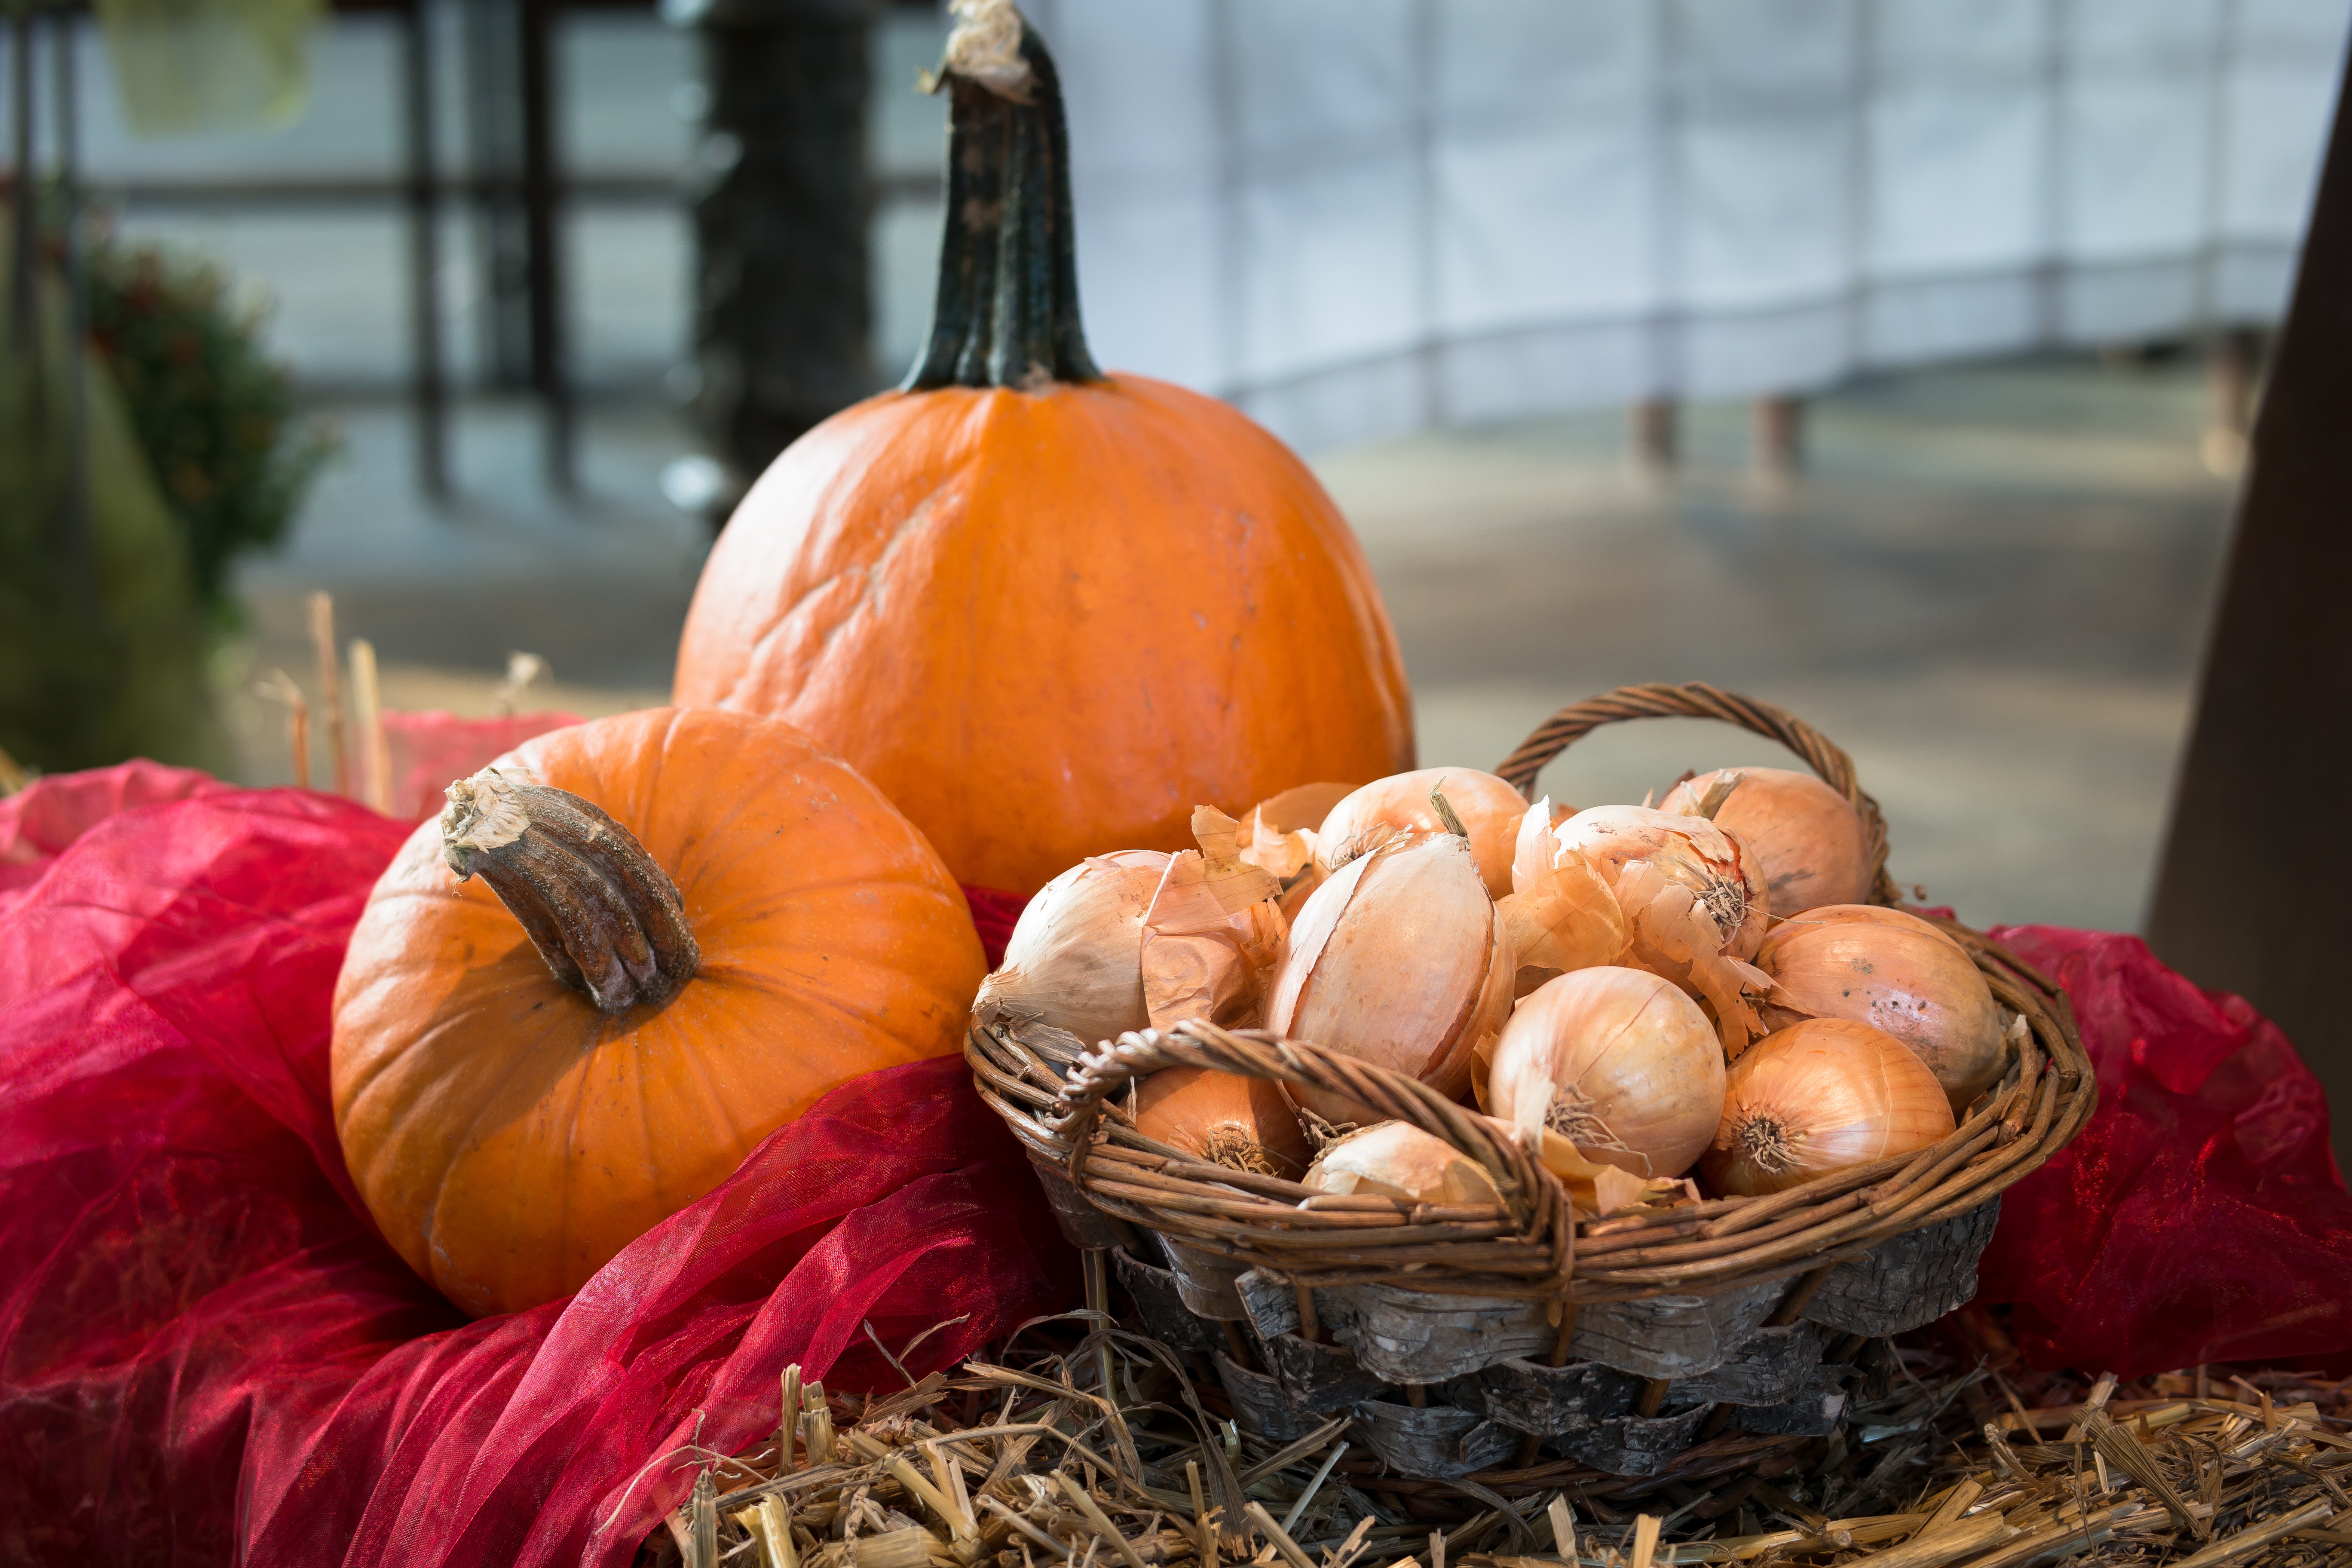
flower, food, harvest, produce, vegetable, autumn, pumpkin, gourd, thanksgiving, vegetables, carving, onions, cucurbita, flowering plant